Grunwald Swords

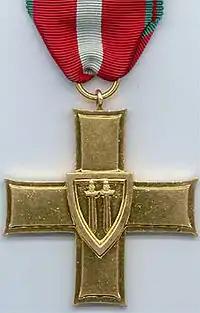
1st class Order of the Cross of Grunwald

The Grunwald Swords were used for the last time in a coronation of a Polish king – that of Stanislaus Augustus Poniatowski – in 1764 in Warsaw. They are mentioned in the last inventory of the royal treasury of 1792. During the Kościuszko Uprising in 1794, Kraków was captured by the Prussian army, which occupied the Wawel Castle and looted its treasure vault. However, the Prussians, probably uninterested in the material value of two simple iron swords and unaware of their historical and symbolic significance, left the Grunwald Swords behind.